Fort Worth, Texas

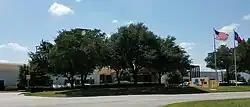
Location of studios and offices for KXAS (as well as KXTX), in Fort Worth, just south of DFW Airport

Collegiately, Texas Christian University's athletic teams are the premier college sports teams for Fort Worth. The TCU Horned Frogs compete in NCAA Division I athletics. The Horned Frog football team produced two national championships in the 1930s and remained a strong competitor in the Southwest Conference into the 1960s before beginning a long period of underperformance.